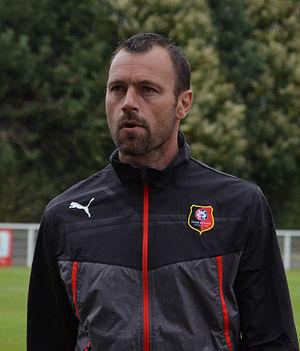
Photo prise lors du match de Championnat de France amateur 2 de football opposant le FC Saint-Lô au Stade rennais. Ici, Mickaël Pagis, entraîneur adjoint de la réserve du Stade rennais.
Mickaël Pagis, né le 17 août 1973 à Angers, est un footballeur français des années 1990 et 2000.
L'équipe de France de football de plage, créée en 1997, est l'équipe nationale qui représente la France dans les compétitions internationales masculines de football de plage, sous l'égide de la Fédération française de football. Elle consiste en une sélection des meilleurs joueurs français. Les joueurs sont traditionnellement appelés Les Tricolores ou encore Les Bleus. De nos jours c'est cette dernière appellation qui est la plus usitée.
Cet article détaille divers records et statistiques relatifs au Stade rennais football club.
Le Gazélec Football Club Ajaccio, couramment appelé Gazélec d'Ajaccio et abrégé, le plus souvent, en Gazélec FC Ajaccio, GFC Ajaccio ou GFCA, est un club de football français professionnel basé à Ajaccio, issu de la fusion en 1960 de deux clubs ajacciens : le FC Ajaccio et la section football du club omnisports du Gazélec Corse Club.